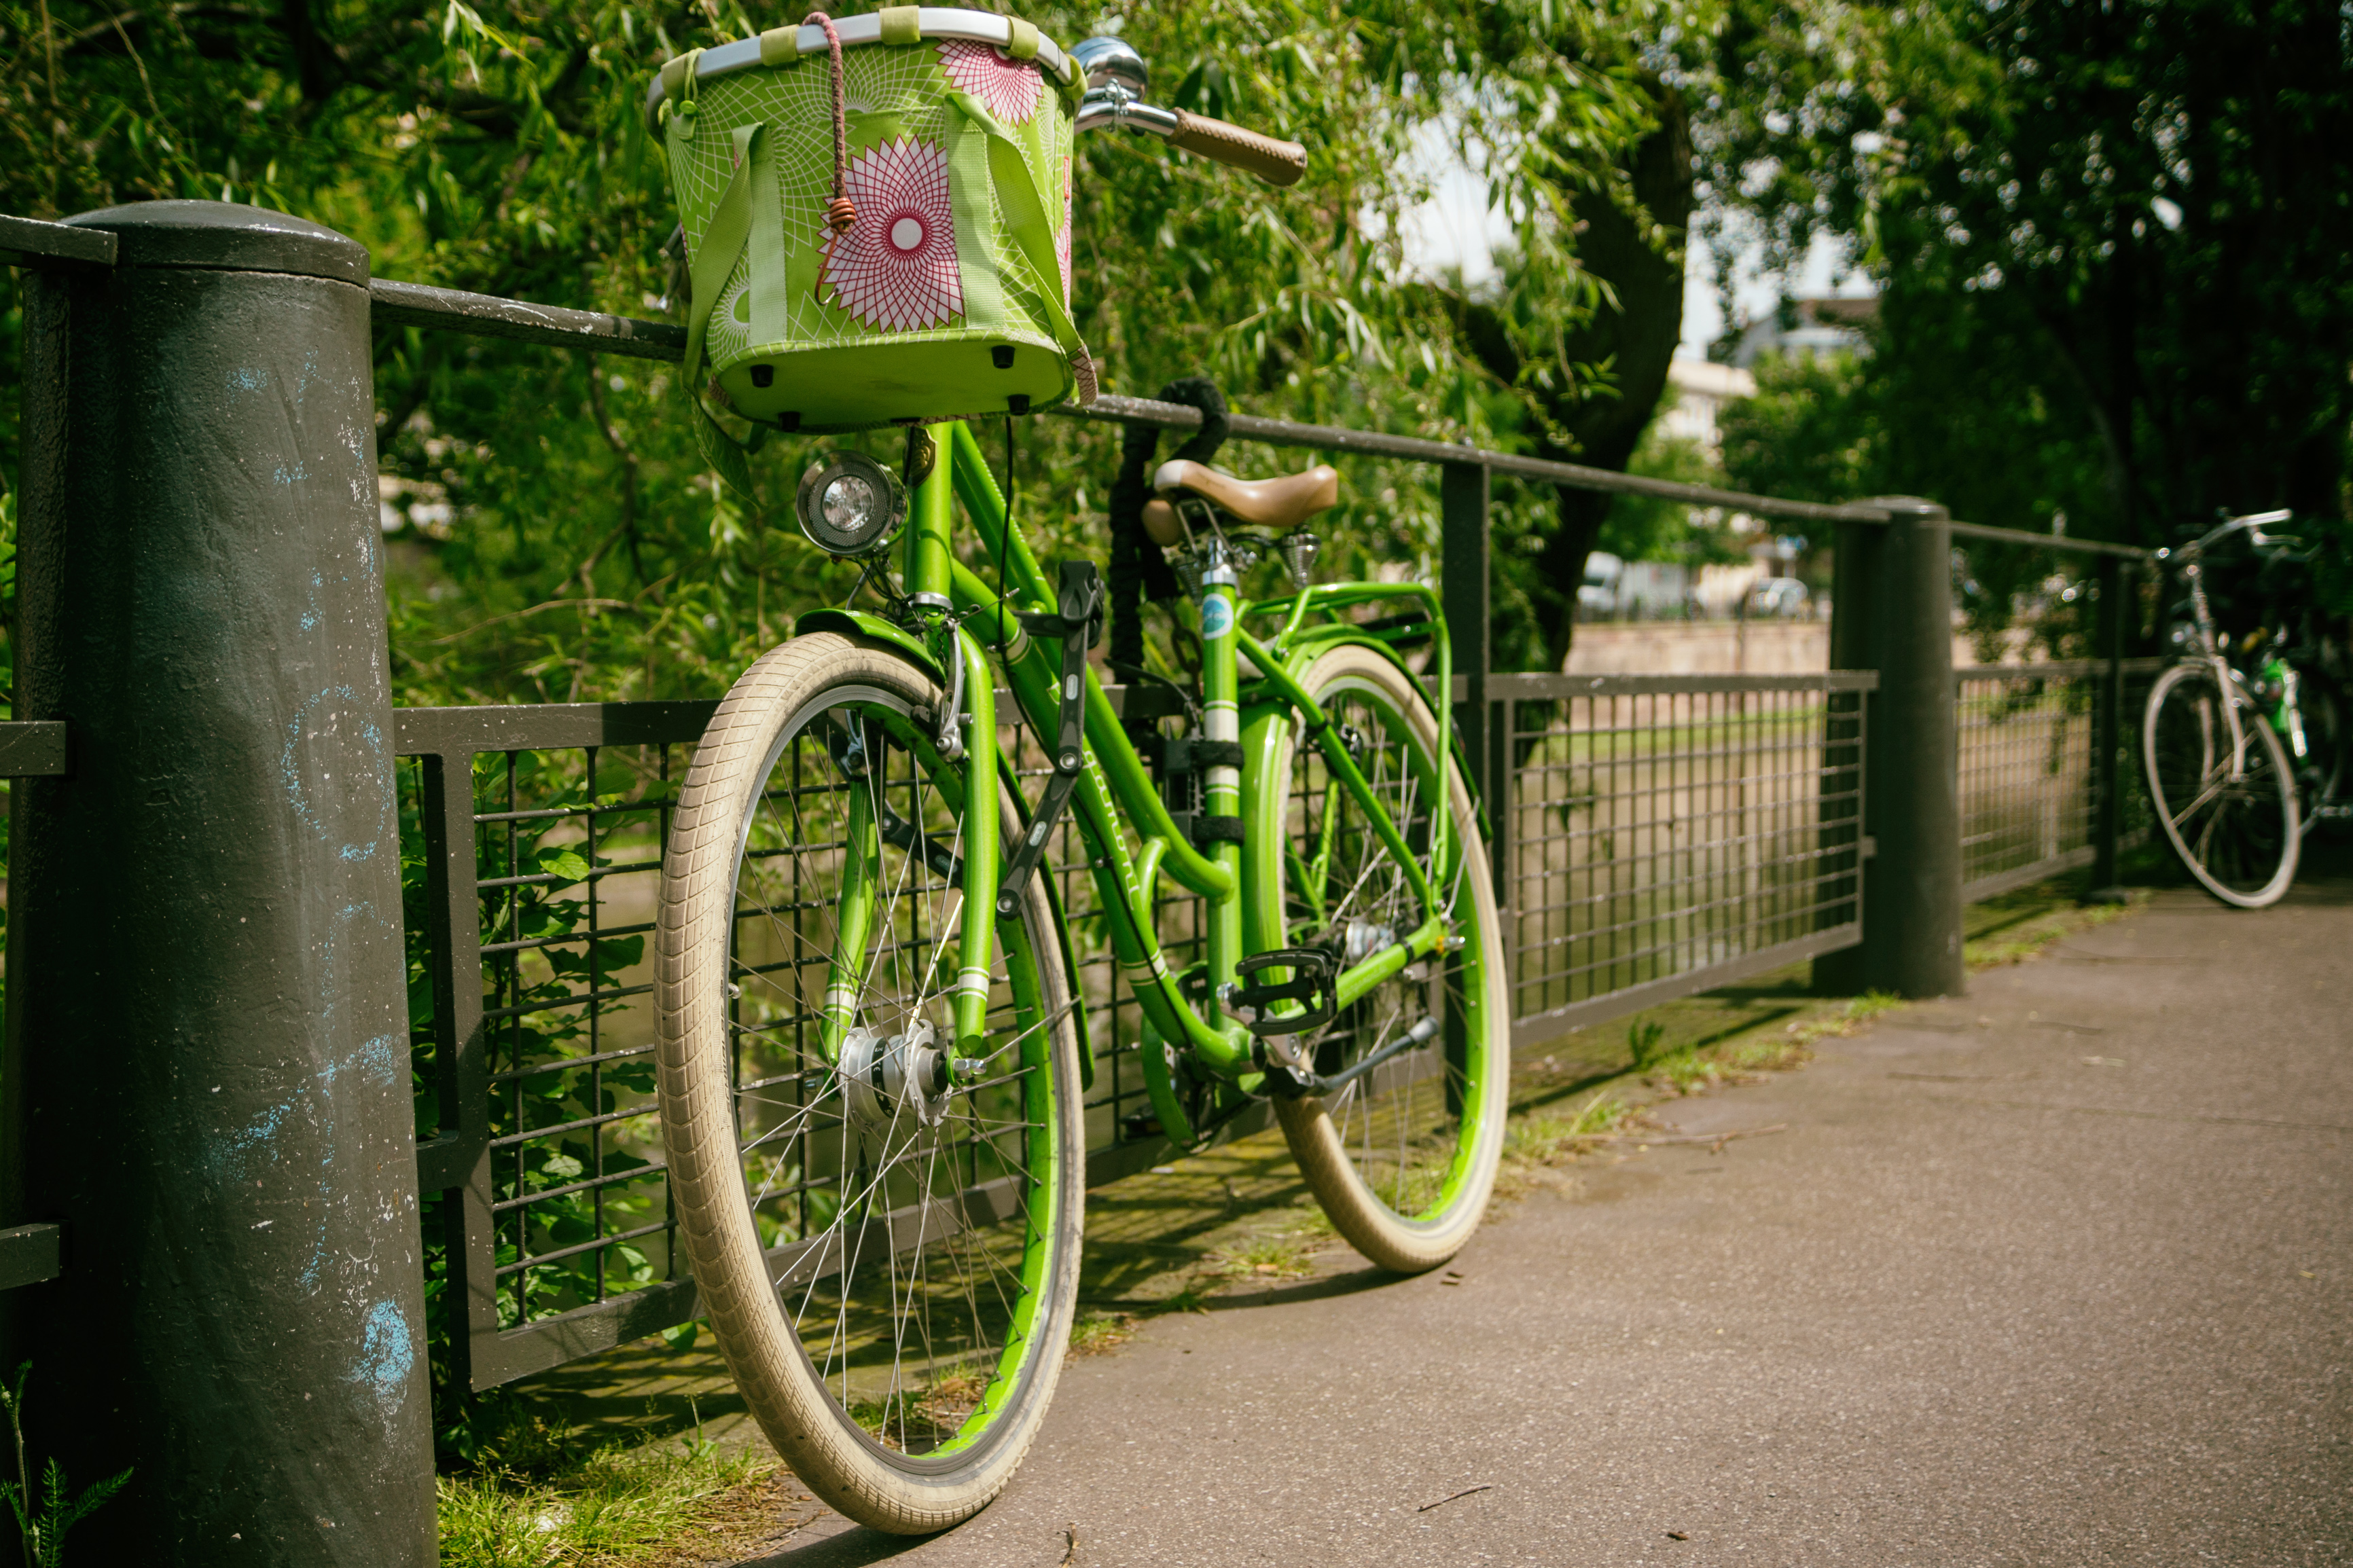
wheel, bicycle, bike, green, vehicle, motorcycle, park, cycle, sports equipment, mountain bike, cycling, freeride, cycle sport, downhill mountain biking, bicycle motocross, road bicycle